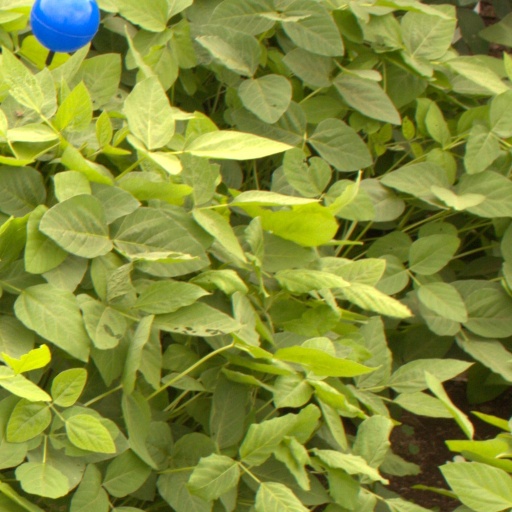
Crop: soybean